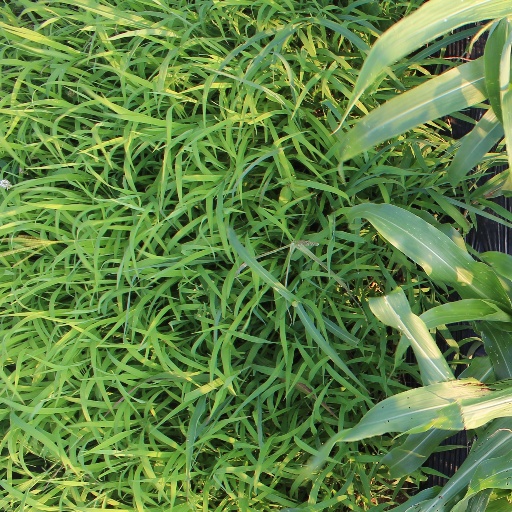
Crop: sorghum